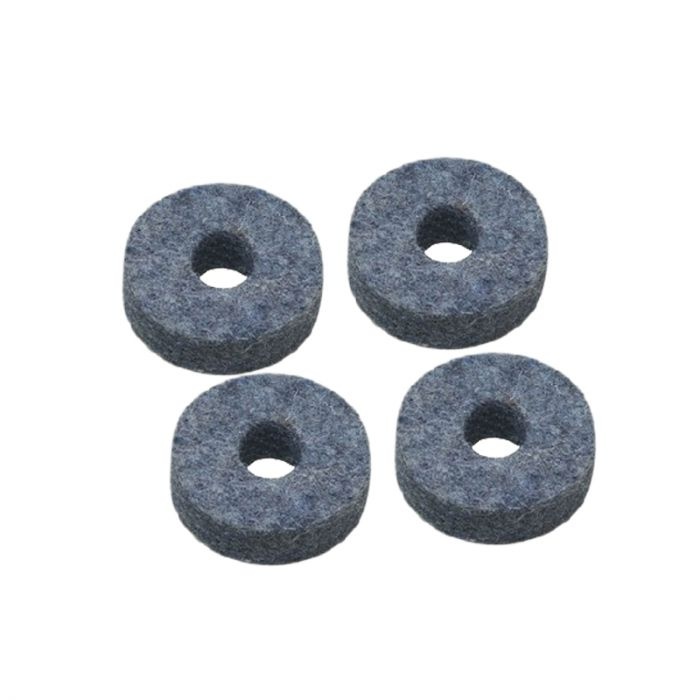
Dixon Thin Cymbal Felts 4pk PAWS9B4HP
Protect your cymbals with felts. These felts are thinner than the Dixon thick felts. Four in a package.
Brand: Dixon
Category: Arts & Entertainment > Hobbies & Creative Arts > Musical Instrument & Orchestra Accessories > Percussion Accessories > Cymbal & Drum Mutes > Cymbal Mutes